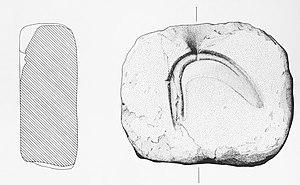
Moule de serpe en molasse découvert à Cortaillod-Est. Tiré de RIBAUX P. 1986
Le village de Cortaillod-Est est un site archéologique du Bronze final, situé au large du lieu-dit Petit-Cortaillod, dans le lac de Neuchâtel. Dans les années 1980, il a été le premier site de cette période à avoir été entièrement fouillé dans l’eau, enrichissant considérablement la connaissance des habitats palafittiques de l’âge du bronze, et participant de façon significative aux progrès de l’archéologie subaquatique. Le village est constitué d’une vingtaine de maisons organisées en huit rangées parallèles au rivage. Ces habitations sont ceinturées au nord par une digue-palissade, et s’ouvrent à différentes aires ouvertes aménagées sur le pourtour du site. La construction de Cortaillod-Est a débuté en l’an 1009 av. J.-C. et son occupation a duré environ un demi-siècle. Dès 985 av. J.-C., on constate un déplacement de la zone construite en direction de l’arrière-pays, qui correspond au site de Cortaillod-Plage. À partir de 870 av. J.-C. enfin, un troisième village est fondé à l’ouest de Cortaillod-Est qu’on a appelé Cortaillod-Les Esserts.